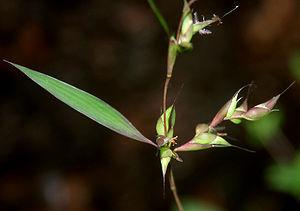
Apluda mutica est une espèce végétale de la famille des Poaceae, la seule du genre Apluda.